Monroe County, Indiana

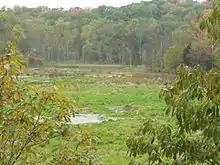
The defunct Leonard Springs Reservoir, now inhabited by beavers.

In recent years, average temperatures in Bloomington have ranged from a low of in January to a high of in July, although a record low of was recorded in January 1985 and a record high of was recorded in July 1936. Average monthly precipitation ranged from in January to in May.